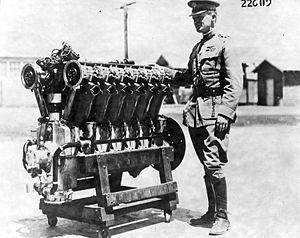
Le terme de complexe militaro-industriel, dans son acception américaine, renvoie à un concept général désignant les procédés et les relations financières liant les législateurs, les forces armées et le secteur industriel qui les soutient. Les relations en jeu comprennent le financement des campagnes, les votes au Congrès en faveur des dépenses militaires, le lobbying en faveur des bureaucraties, ainsi qu'une législation favorable au développement économique du secteur. Ces relations correspondent au fonctionnement schématique dit Iron triangle, relatif à la politique américaine.
John Godfrey Parry-Thomas, né le 6 avril 1884 à Wrexham et mort le 3 mars 1927 à Pendine Sands, était un pilote automobile britannique ingénieur de formation détenteur de records de vitesse terrestre homologués, le premier à décéder lors de sa tentative contre le record.
Le Liberty L-12 était un moteur d'avion, V 12 à 45°, de 27 litres de cylindrée, à refroidissement liquide, développant 400 ch, conçu à la fois pour avoir un rapport puissance/poids élevé et adapté à une production de masse.